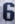
Number: 6